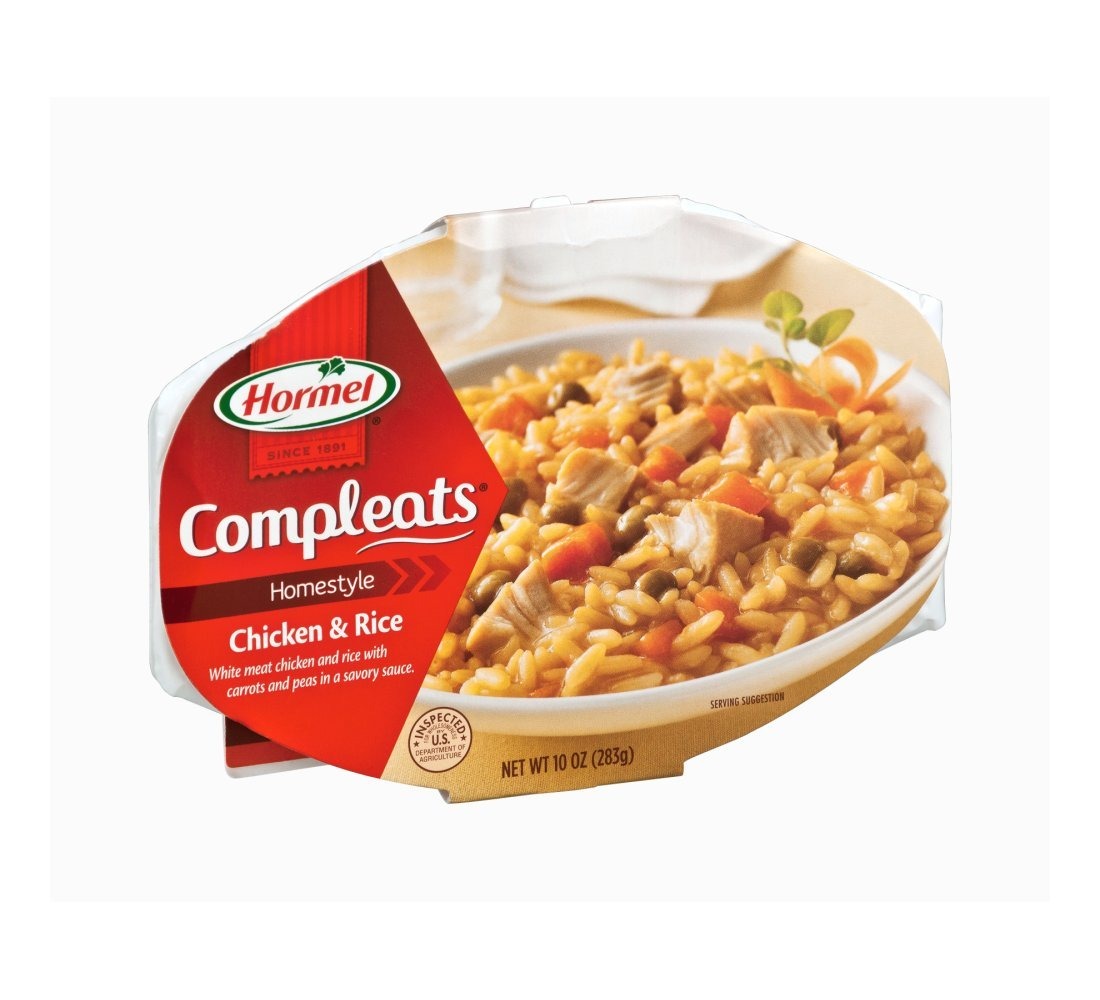
Item Name: Hormel Compleats Homestyle Chicken & Rice
Bullet Point 1: Package size of 7.5 oz
Bullet Point 2: Unit Price of $3.99
Bullet Point 3: It's simply delicious.
Product Description: You'll be sure to enjoy this meal with white meat chicken, rice, carrots and peas in a savory sauce and ready to eat in 60 seconds.
Value: 7.5
Unit: Ounce

Price: 2.35